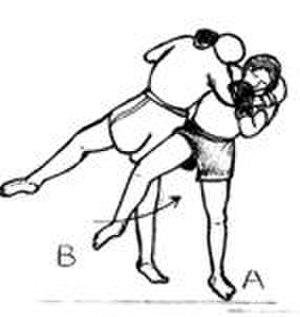
Auteur
Dans le milieu des sports de combat et des arts de combat, plus précisément dans la communauté des pratiquants et des entraîneurs existe une façon propre de s’exprimer et de communiquer « techniquement ». Chaque réflexion et action à ses propres mots et expressions. Ce « parler » spécifique permet de mieux appréhender la pratique et surtout de mieux communiquer entre pratiquants et praticiens. Ce vocabulaire est emprunté à différentes spécialités sportives voire commun à de nombreux sports de combat.
Nous présentons ici un recueil de termes techniques des boxes modernes dites « sportives » associés à leurs définitions. La définition du mot est la plupart du temps donnée dans le contexte dans lequel il est utilisé, ou le domaine auquel il se rapporte. Ce glossaire de la boxe n’aborde pas les mots des boxes ancestrales et celles dites « martiales ».